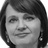
Emotion: sad